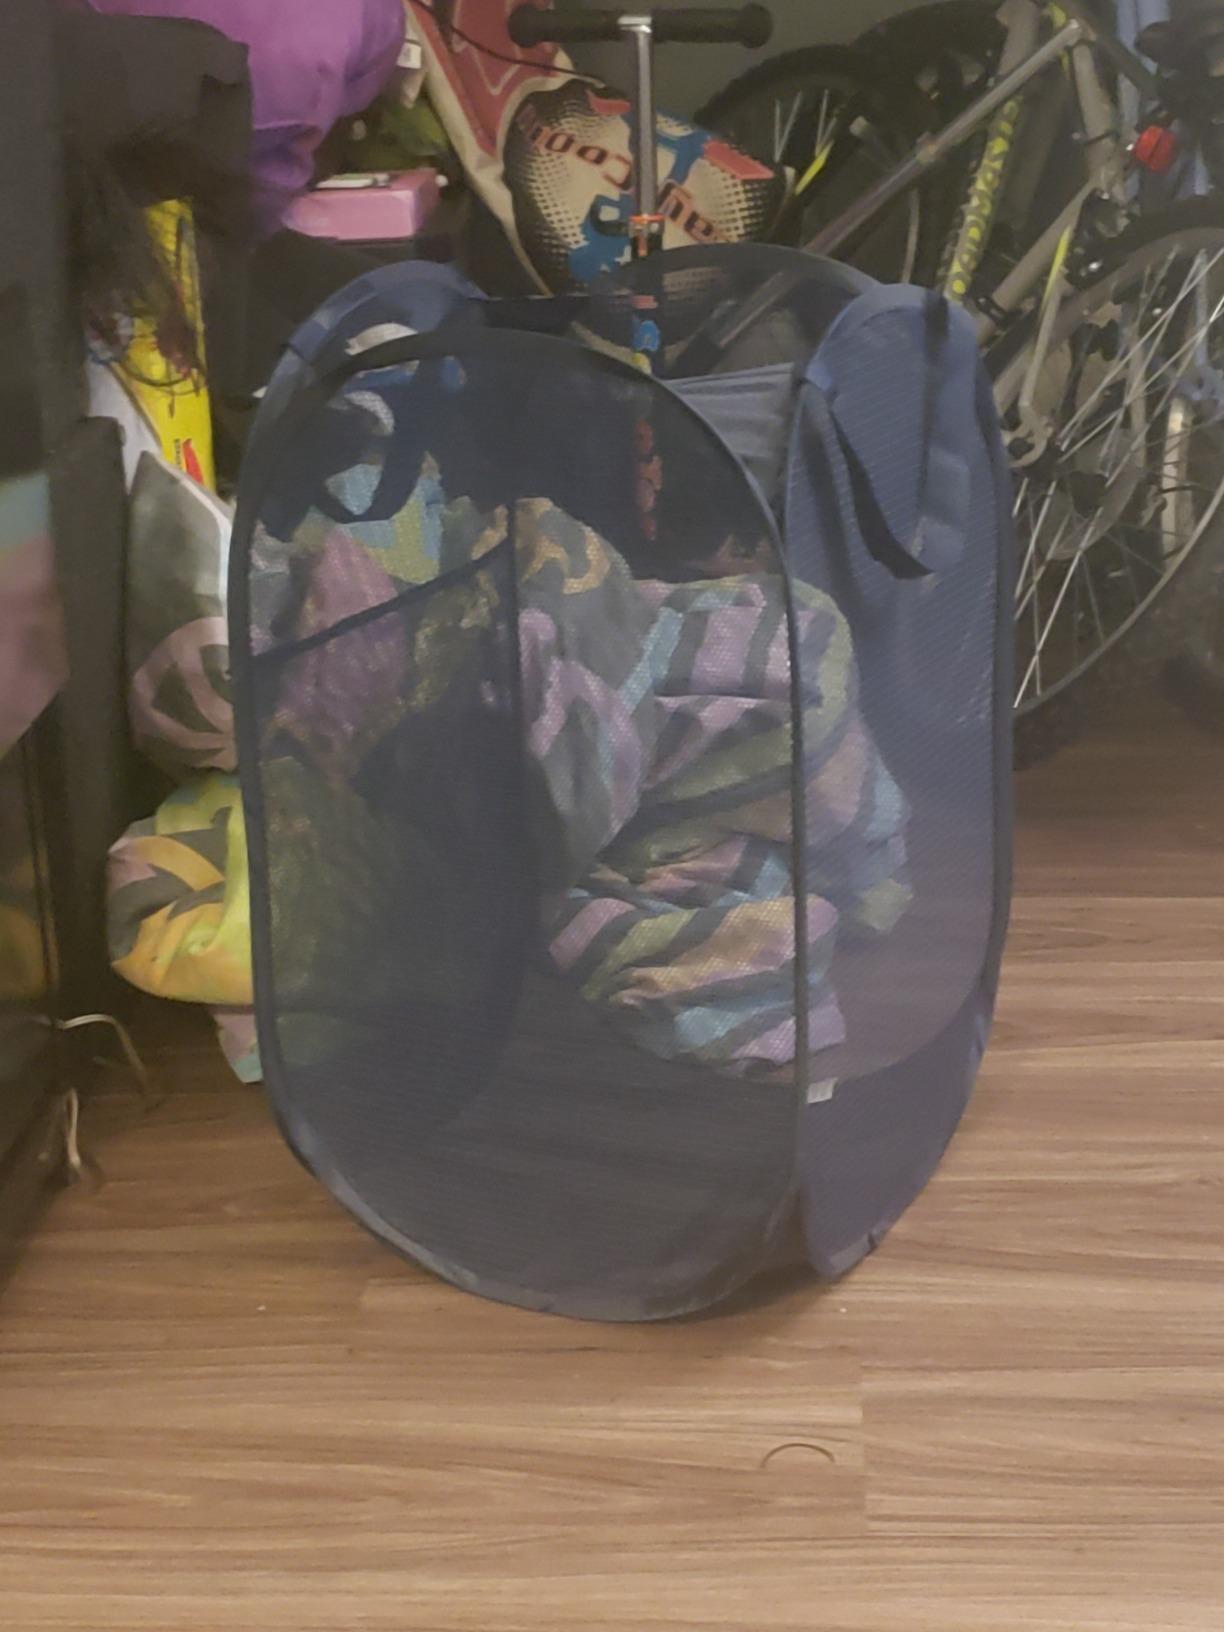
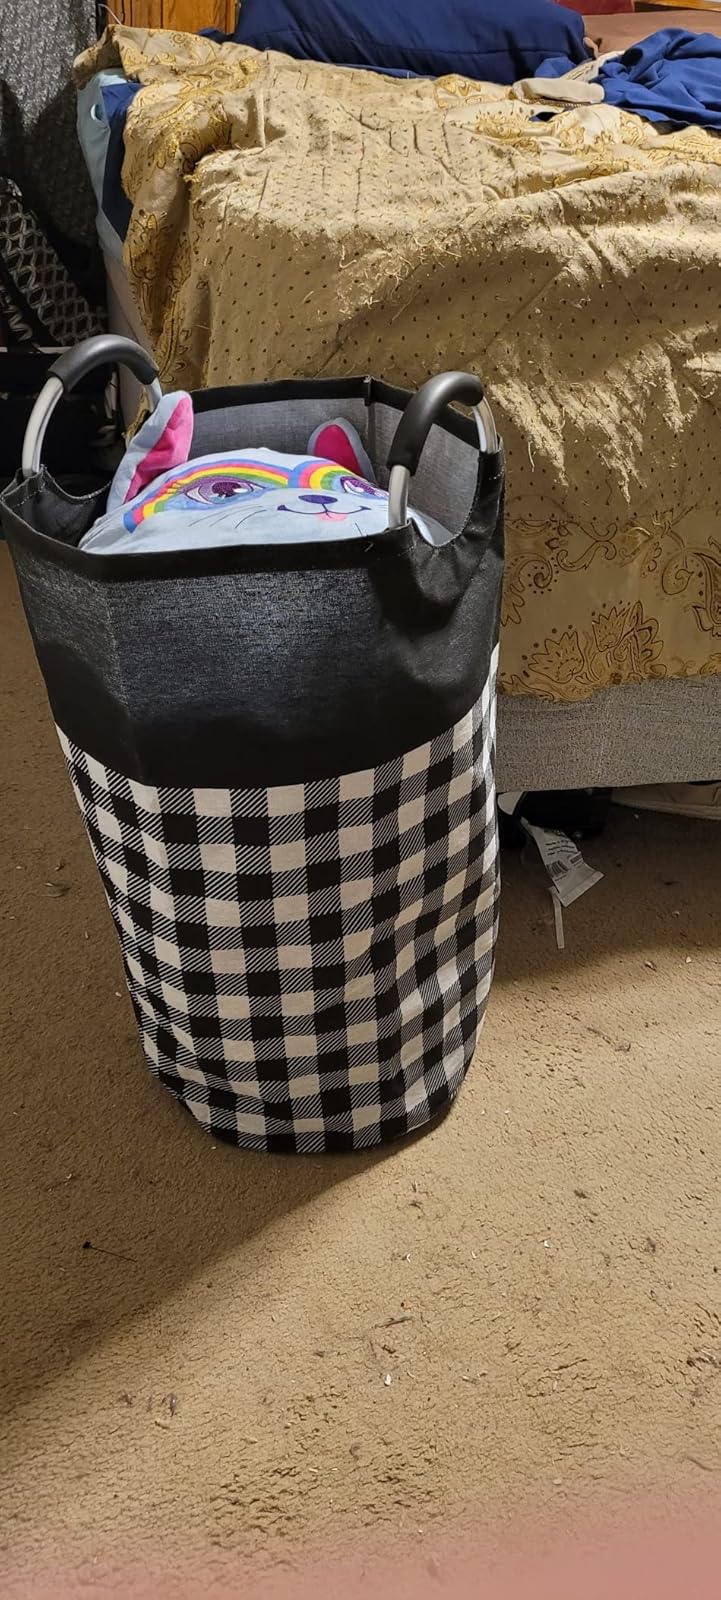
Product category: items_hamper
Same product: no